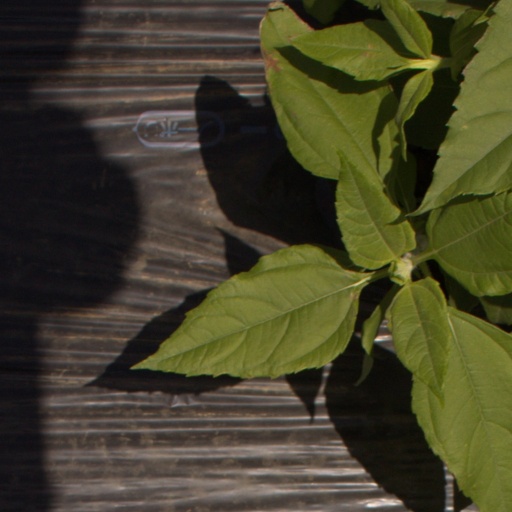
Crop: Jerusalem artichoke